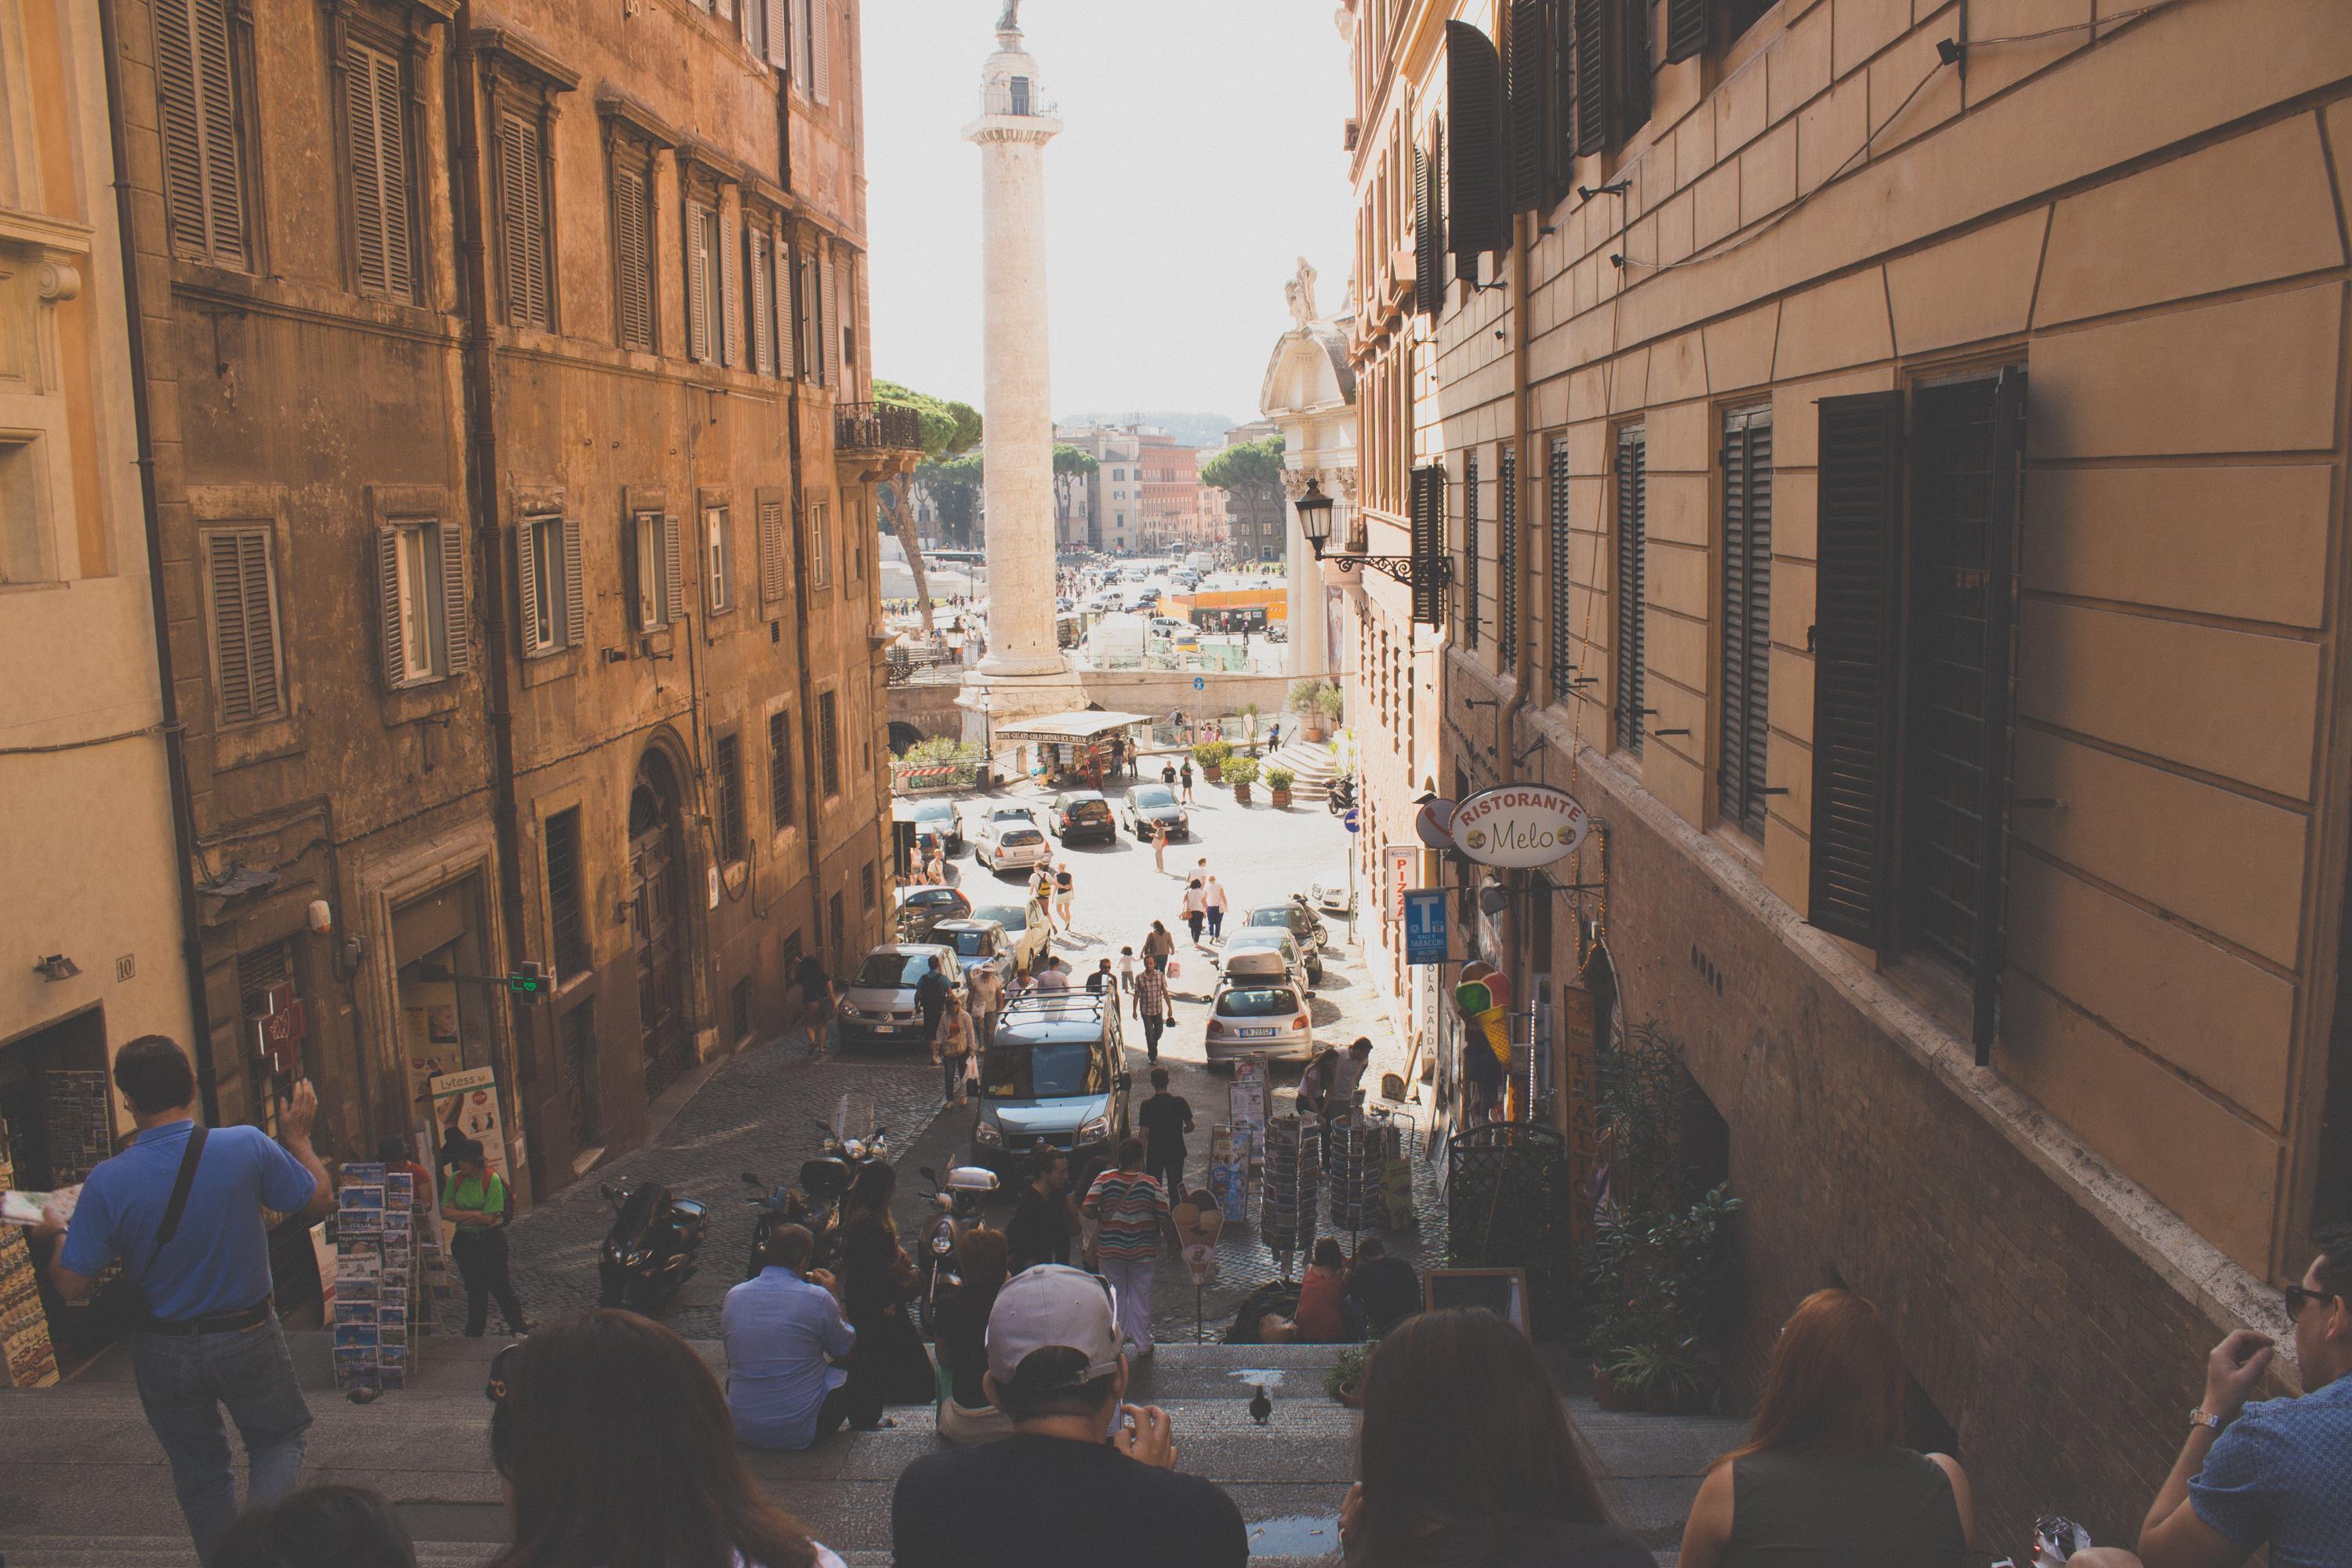
street, town, human settlement, neighbourhood, road, infrastructure, alley, city, urban area, architecture, building, crowd, pedestrian, tourism, vacation, nonbuilding structure